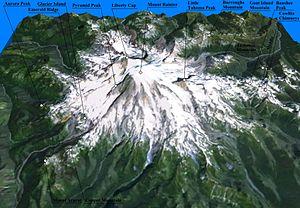
Le mont Rainier est un stratovolcan actif de la chaîne des Cascades situé dans l'État de Washington, aux États-Unis. Situé à environ 90 kilomètres au sud-est de la ville de Seattle, il reste un danger pour la population environnante estimée à environ 1,5 million d'habitants.